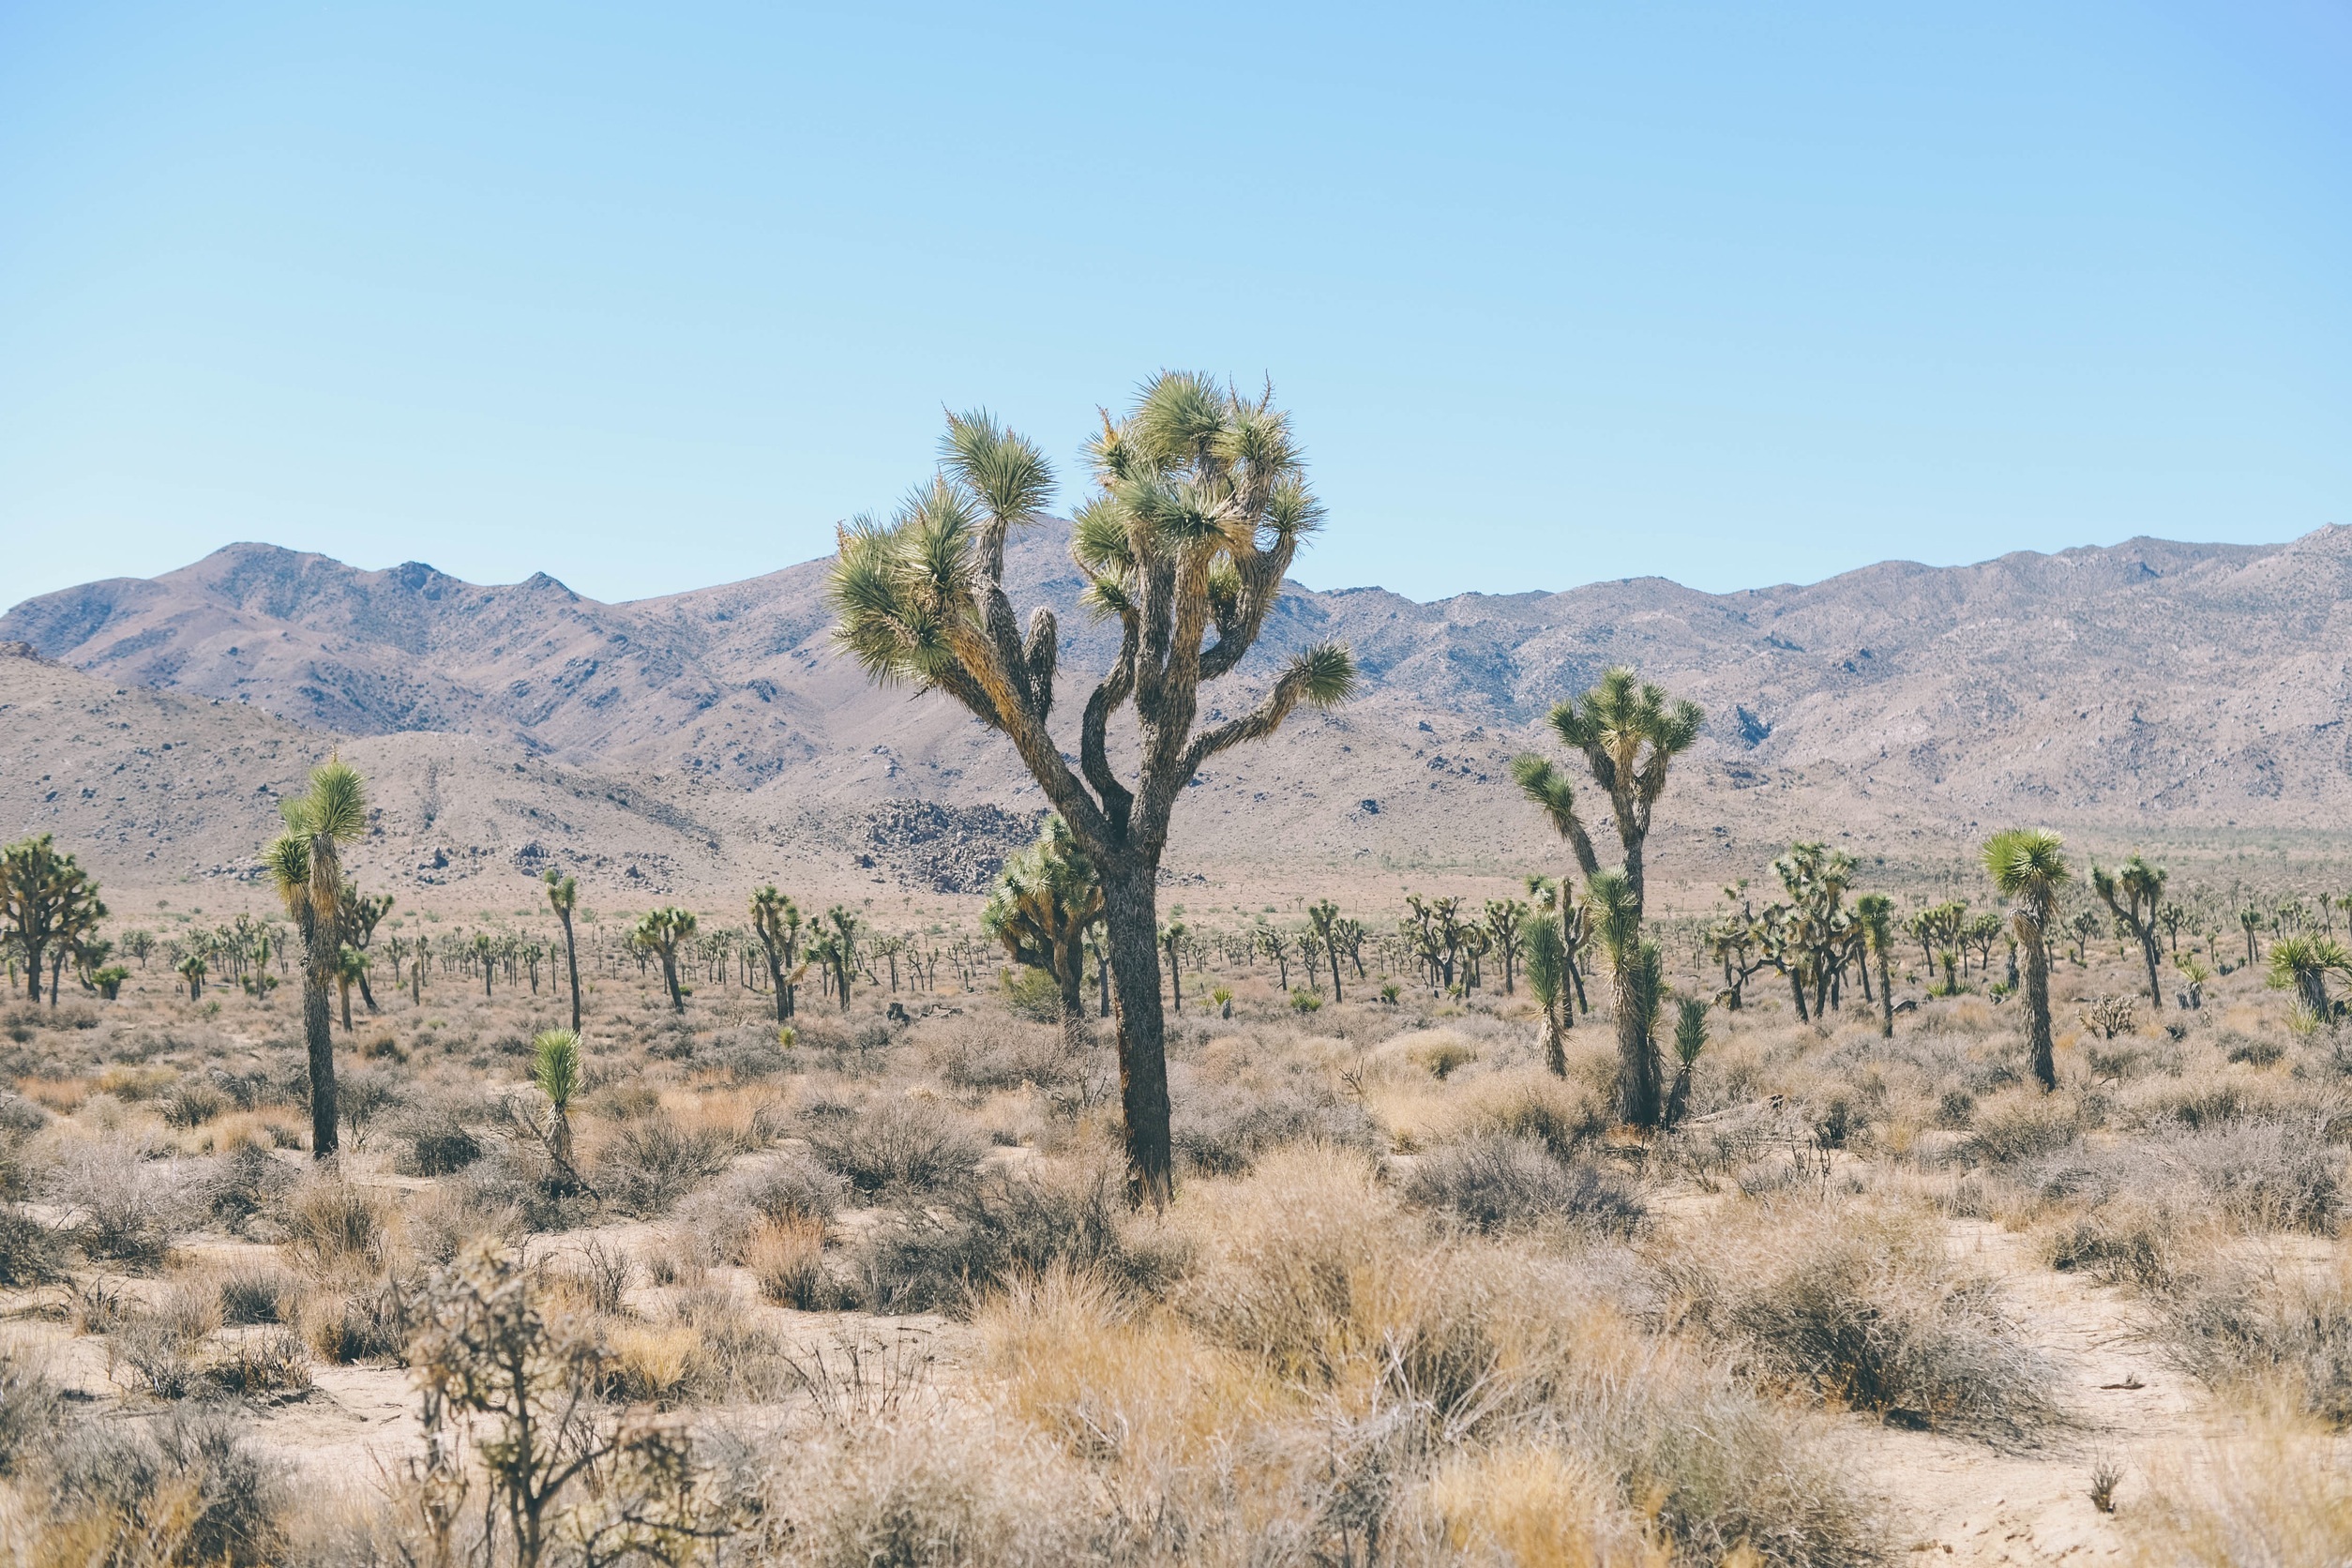
landscape, tree, nature, grass, wilderness, sky, trail, field, prairie, desert, adventure, valley, ranch, blue, flora, savanna, plain, trees, geology, mountains, grassland, badlands, shrubs, plateau, habitat, safari, ecosystem, wadi, steppe, natural environment, geographical feature, aeolian landform, shrubland